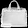
Label: Bag